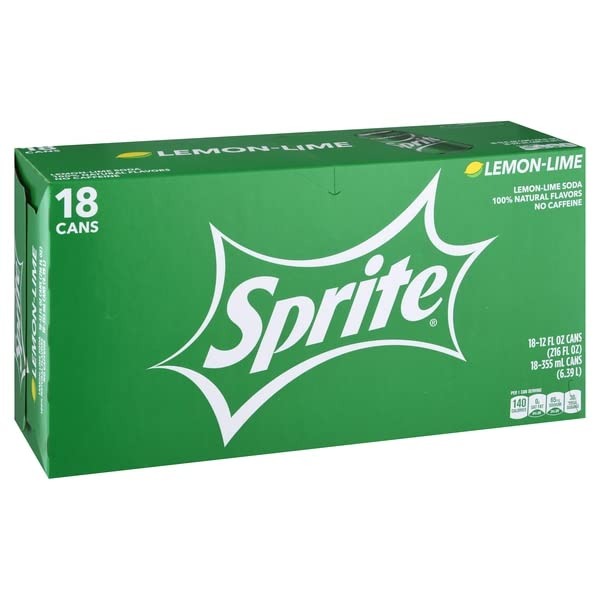
Item Name: Sprite, Sprite, 18pk, 216 Fl Oz
Bullet Point 1: Quench your thirst with refreshing Sprite soda
Bullet Point 2: Clear, crisp lemon-lime soda will keep you invigorated and inspired
Bullet Point 3: A delicious citrus taste that knows how to keep things cool
Bullet Point 4: Caffeine-free, full of 100% natural flavors
Bullet Point 5: 12 fl oz can 18 pack to help you cut through the noise
Value: 216.0
Unit: Fl Oz

Price: 12.5